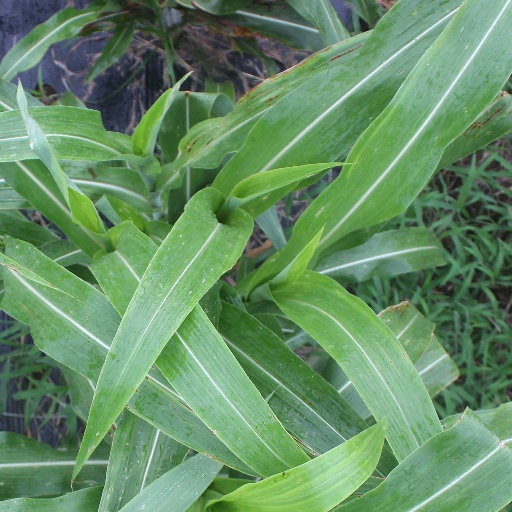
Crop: sorghum